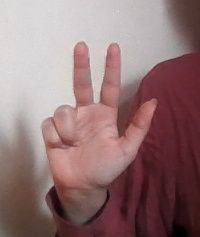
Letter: al